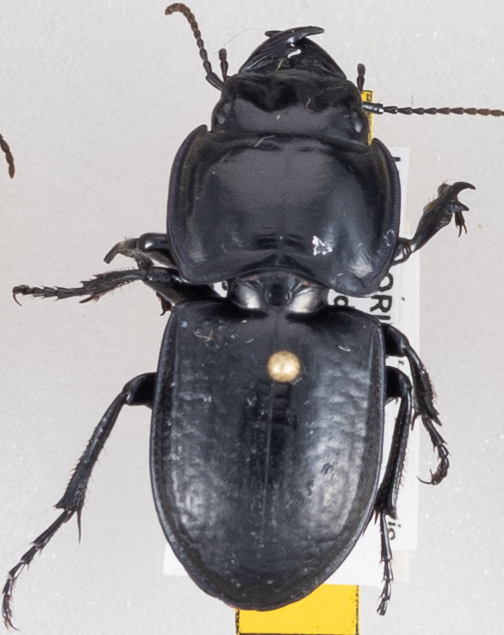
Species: Pasimachus sublaevis
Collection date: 2020-06-16
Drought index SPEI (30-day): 1.69
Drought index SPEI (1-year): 0.746
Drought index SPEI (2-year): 1.382